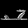
Label: Sandal